LG Twins

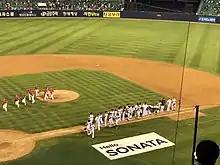
Jamsil Baseball Stadium, home of the LG Twins

The club was established in 1982 as MBC Chungyong, owned by the Munhwa Broadcasting Corporation. In the first part of the 1982 season, the team played at Dongdaemun Baseball Stadium; in the second part of the season, they moved to their current home, Jamsil Baseball Stadium.